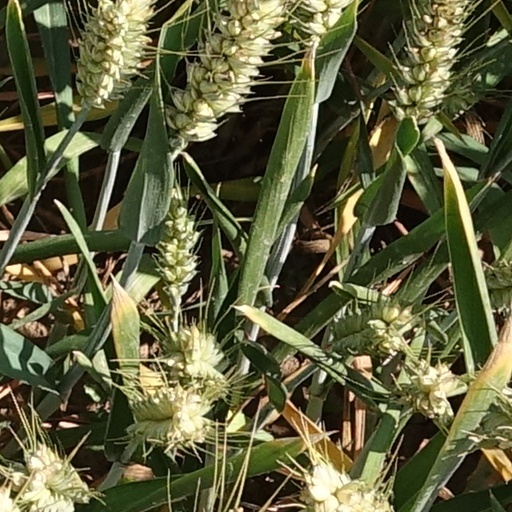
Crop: wheat